Ridge Racer 7

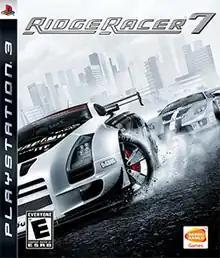
North American box art

is a 2006 racing video game developed and published by Namco Bandai Games for the PlayStation 3. An installment in the "Ridge Racer" series, it is an enhanced version of Xbox 360 exclusive "Ridge Racer 6" with more content, releasing as a launch title for the console.